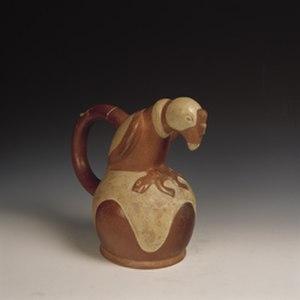
Le Condor des Andes est une espèce d'oiseaux de proie diurnes de l'ordre des Accipitriformes. Il est parfois appelé Grand Condor des Andes, du fait de sa taille. Appartenant à la famille des Cathartidae, ce rapace charognard est la seule espèce du genre Vultur. Il vit en Amérique du Sud, tout le long de la Cordillère des Andes et des côtes du Pacifique. Par son envergure de 3,00 m à 3,20 mètres en moyenne, parfois plus de 3,20 m et jusqu'à 3,50 m au maximum, il est le plus grand rapace et le plus grand oiseau volant terrestre du monde, n'étant aujourd'hui dépassé que par l'Albatros hurleur, qui est pour sa part un grand oiseau marin pélagique, avec une envergure moyenne de 3,10 mètres, soit généralement de 2,5 à 3,5 m, pouvant aller jusqu'à 3,70 m au maximum.